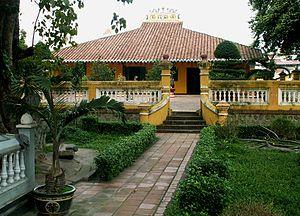
La pagode Giac Lam est une pagode bouddhiste historique d'Hô-Chi-Minh-Ville, la plus grande ville du Vietnam. Construite en 1744, c'est un des temples les plus anciens de la ville, classé site historique par le Département Vietnamien de la Culture, le 16 novembre 1988, par décision 1288 VH/QD. La pagode est située au 118 Lạc Long Quân, dans le 23ᵉ secteur du district de Tân Bình, dans la zone Phú Thọ Hòa de la ville. Elle donne sur Cẩm Sơn, et est connue aussi comme Cẩm Đệm et Sơn Can.
Tân Bình est l’un des arrondissements d’Hô-Chi-Minh-Ville, la plus grande ville du Viêt Nam.